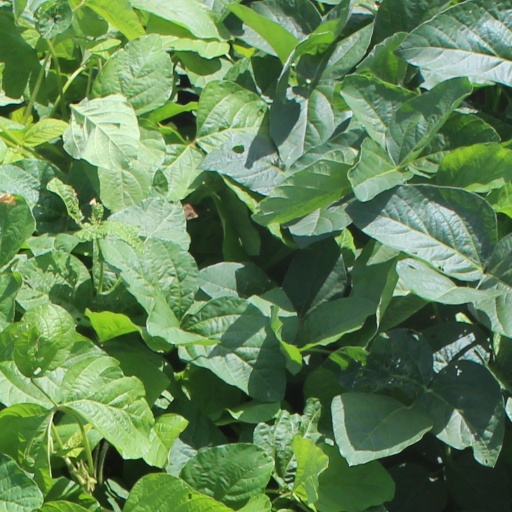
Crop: soybean